Ruby Aldridge

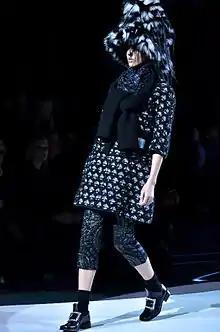
Aldridge at the Fall-Winter August 2012

Ruby Rose Aldridge (born August 26, 1991) is an American fashion model and singer. During the years of 2008–2012, Ruby Aldridge was the "face" of brands such as Coach, Marc by Marc Jacobs, Valentino, and Calvin Klein. During the 2011 fall fashion week, Aldridge opened four fashion shows which placed her, at that time, 7th in terms of the number of these appearances in a given fashion week. As of this date, she has walked in nearly 200 fashion shows, including for top designers such as Alberta Ferretti, Missoni, Sonia Rykiel, Valentino, Dolce & Gabbana, Marc Jacobs, and others, and has appeared on the covers of "Harper's Bazaar", "L'Express Styles", and "L'Officiel", and in major magazine spreads in "The New York Times", "Vanity Fair", and in the "Vogue" editions of several countries (e.g., Italy, the U.S., China, Russia, and Latin America). Ruby Aldridge is the daughter of former Playboy playmate Laura Lyons and artist and graphic designer Alan Aldridge, and younger sister of fashion model Lily Aldridge.